Compton House, Liverpool

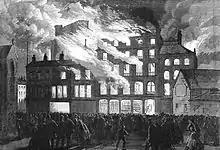

Although originally thought to have been an accident an investigation and later hearing at Liverpool assizes found that the fire was purposely started by 20 year old Thomas Henry Sweeting, an apprentice to Messrs Jeffery after accusation of stealing 6 months previously. A confession by Sweeting detailed how he had started the fire by throwing a lit match amongst goods in the building's cellar.